Indonesia Convention Exhibition

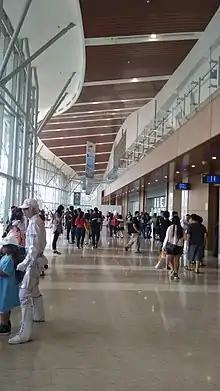
Interior of Indonesia Convention Exhibition

Indonesia Convention Exhibition (ICE) is a convention and exhibition centre located at BSD City, Pagedangan, Tangerang Regency, Banten, Indonesia. The convention and exhibition center was inaugurated on 4 August 2015. It is the biggest convention and exhibition center in Indonesia and Southeast Asia.